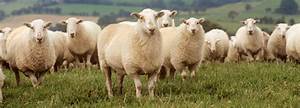
Label: pecora